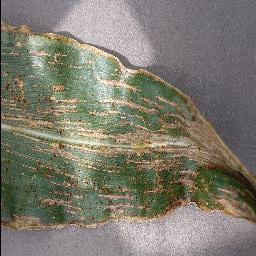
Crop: corn
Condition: (maize)_cercospora_spot_gray_spot